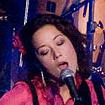
Age: 26